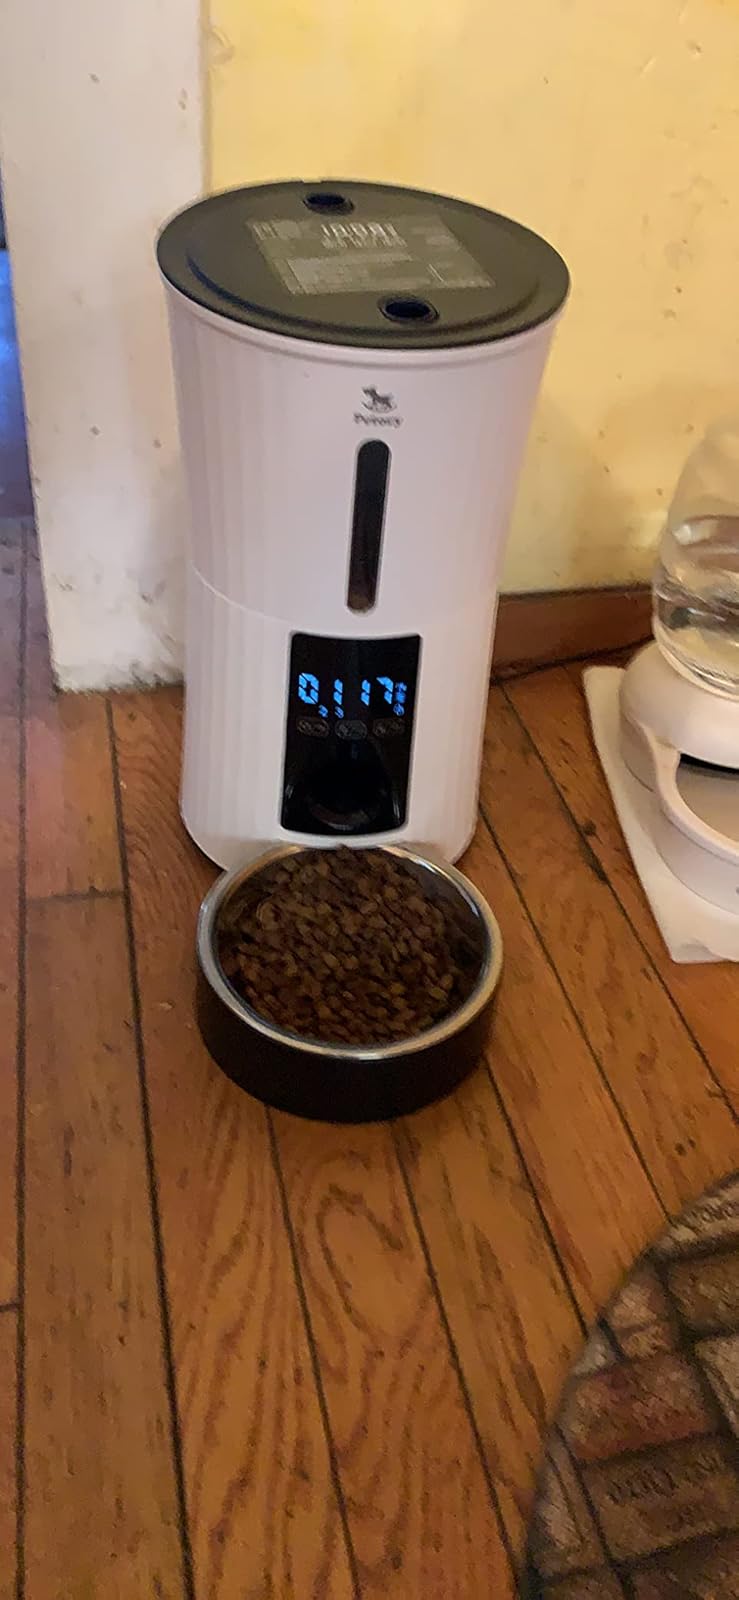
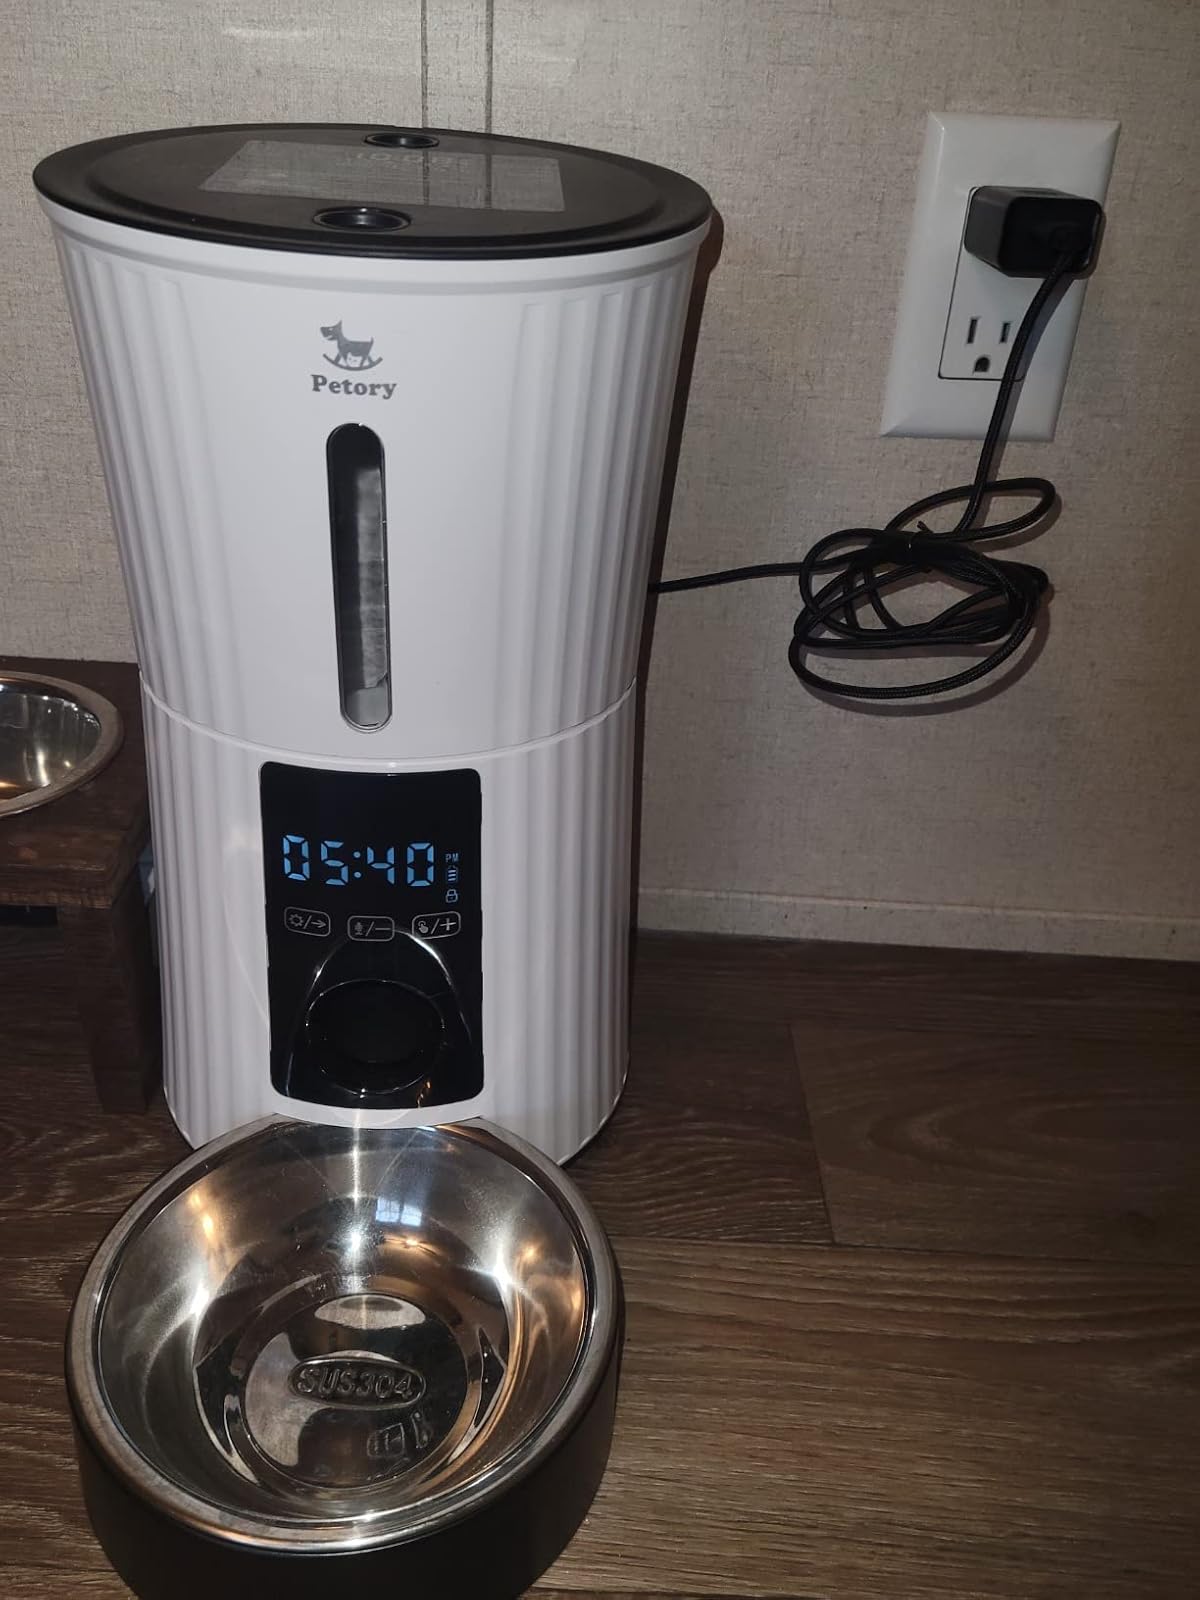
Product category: items_feeder
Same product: yes